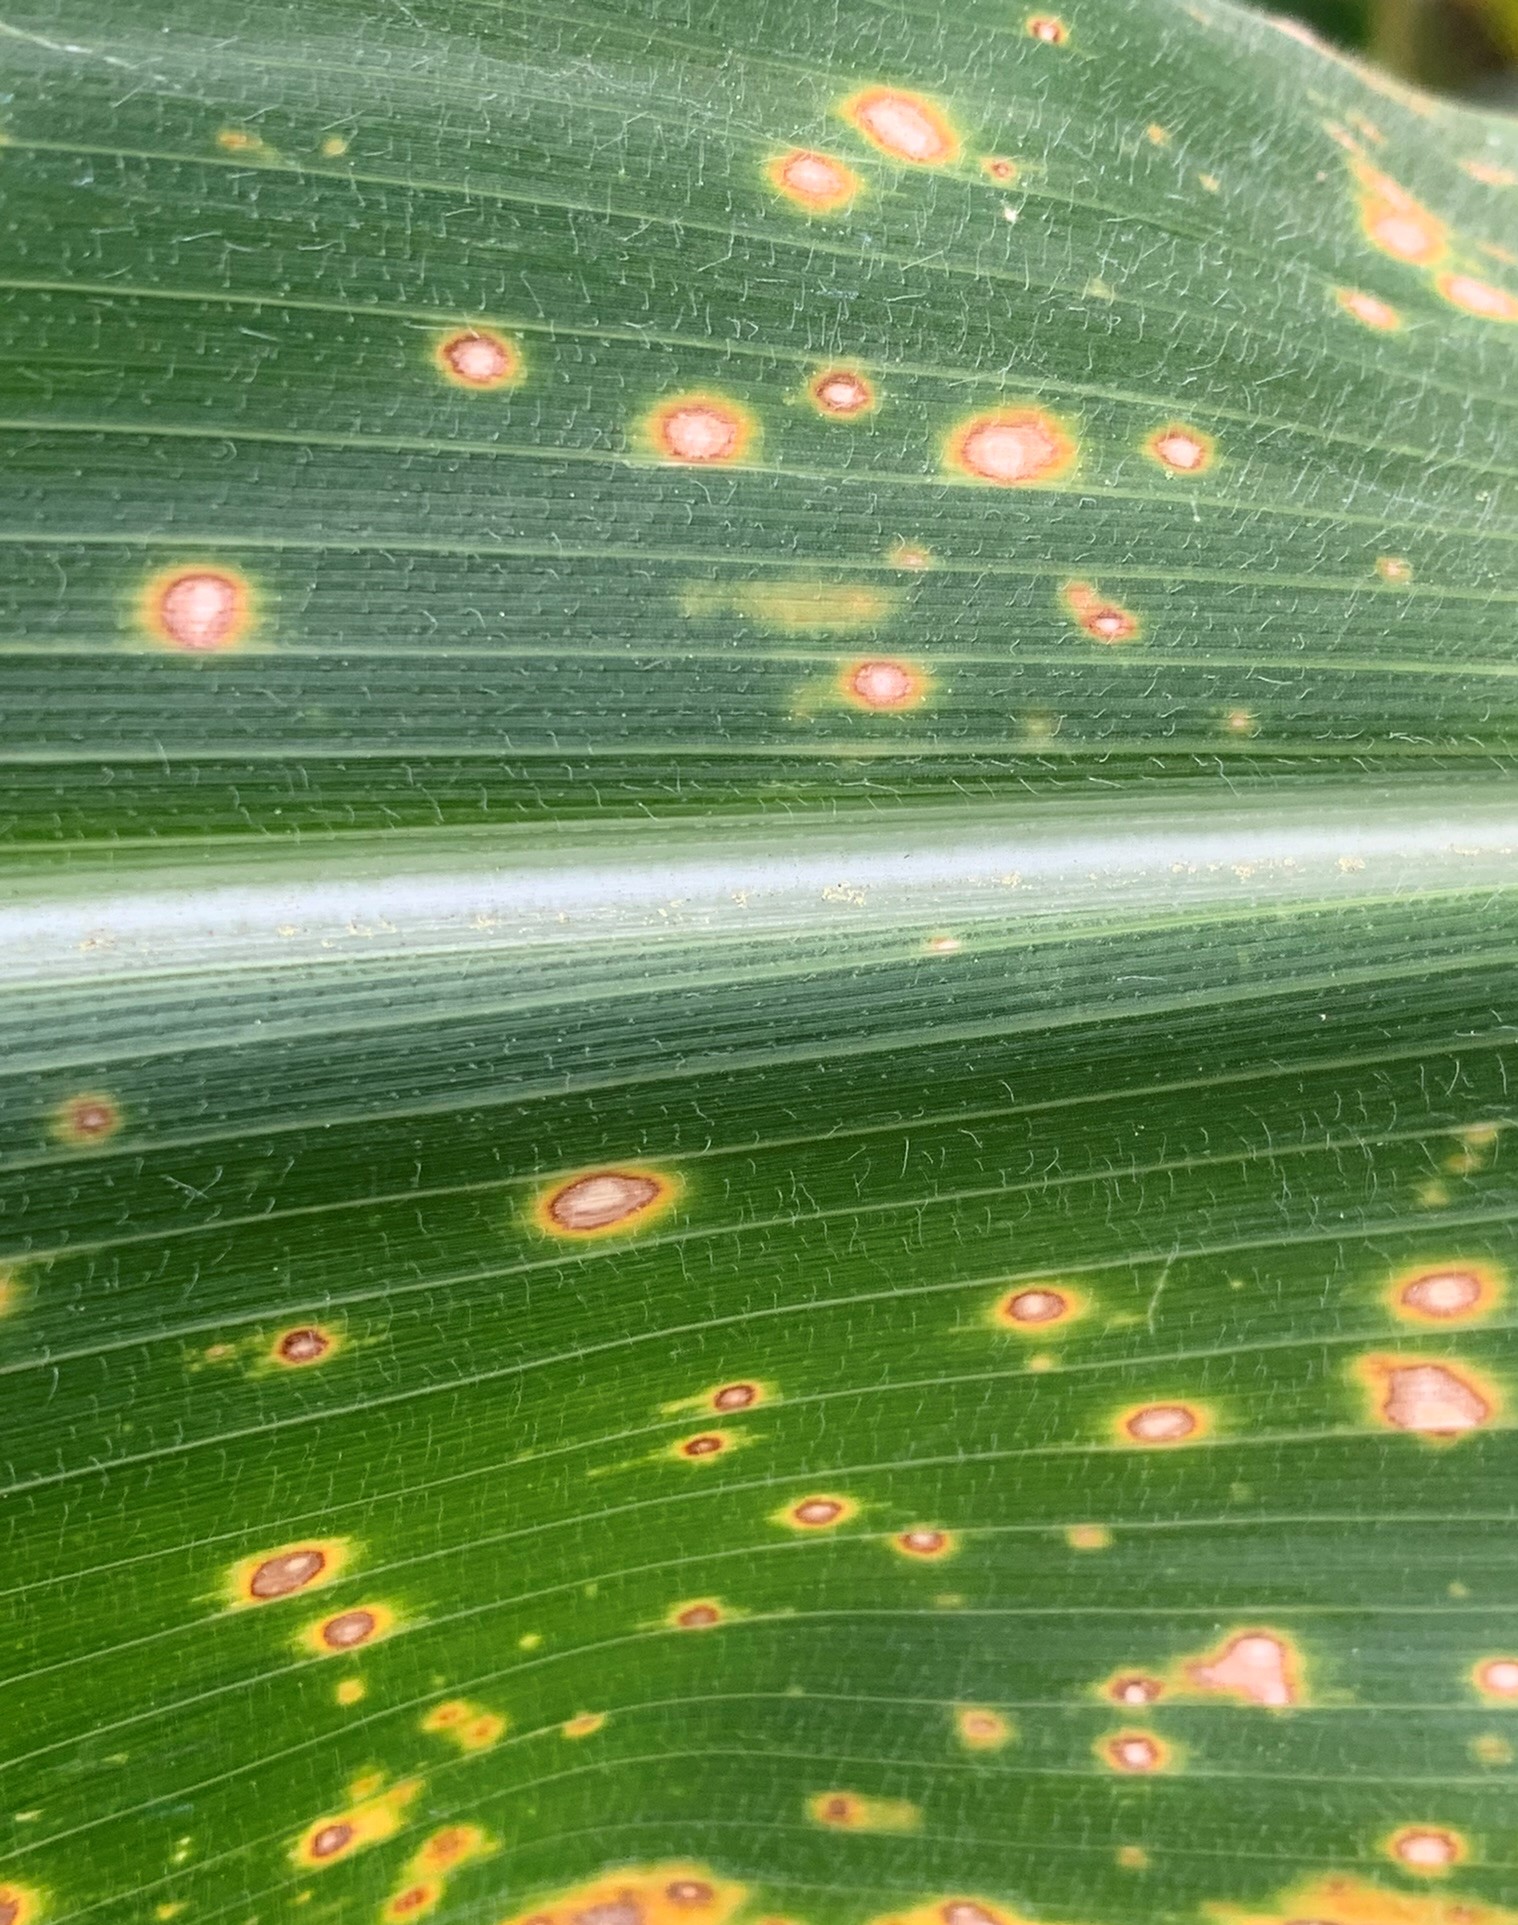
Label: MLN